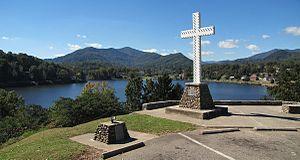
Lake Junaluska est une census-designated place américaine située dans le comté de Haywood dans l'État de Caroline du Nord. En 2010, sa population était de 2 734 habitants.